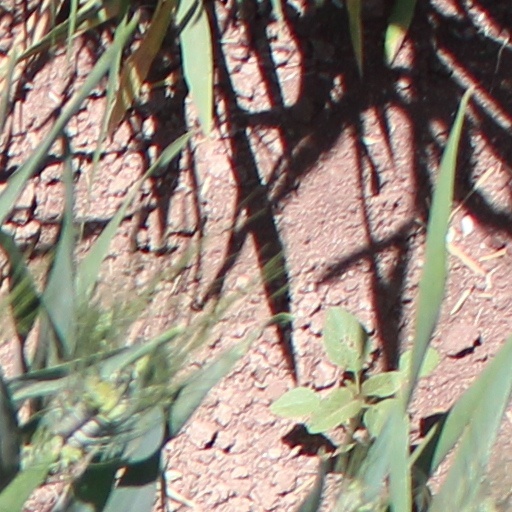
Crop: wheat